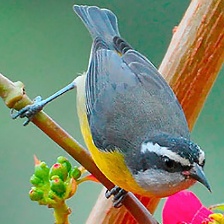
Species: BANANAQUIT
Scientific name: COEREBA FLAVEOLA